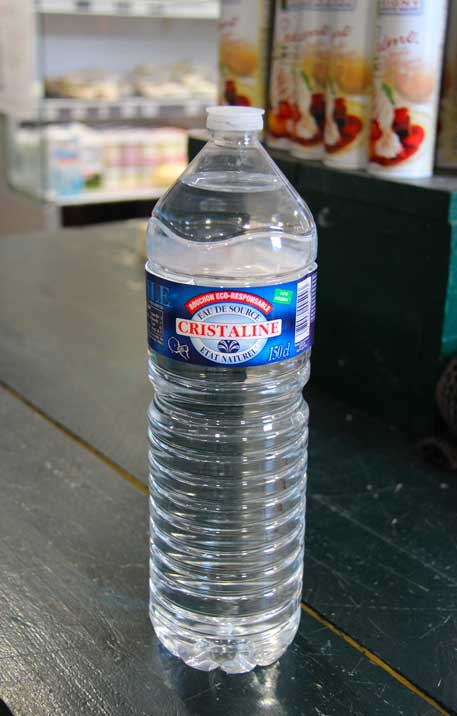
Waste category: plastic